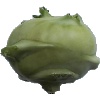
Label: Kohlrabi 1